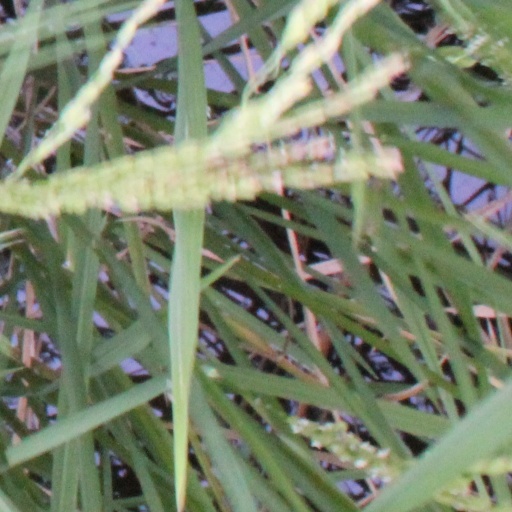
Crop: rice